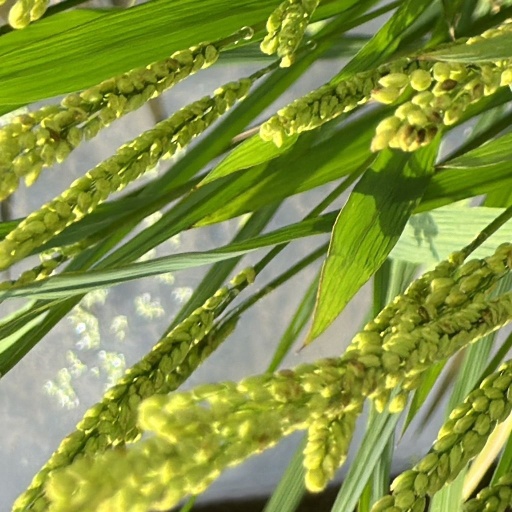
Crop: rice